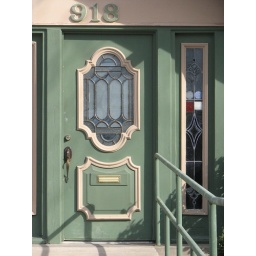
Taken FEB 3, 2008 in Denton, TX .Green door with fancy window &amp;amp; sidelight